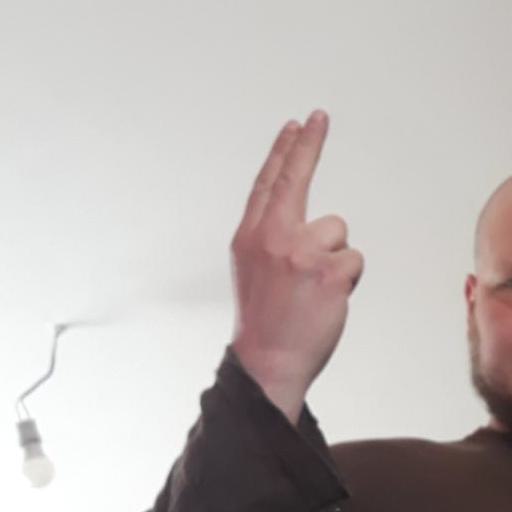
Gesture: two_up_inverted